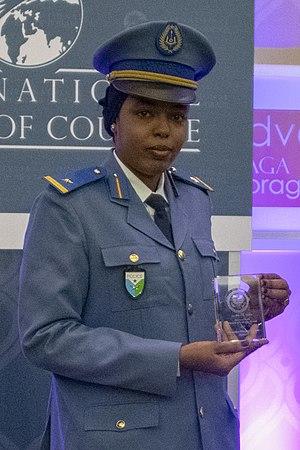
Moumina Houssein Darar, née le 1ᵉʳ juin 1990 à Ali Sabieh à Djibouti, est une fonctionnaire de police djiboutienne, enquêtrice à la sous-division de l’antiterrorisme. Le 7 mars 2019, elle reçoit le prix international de la femme de courage.